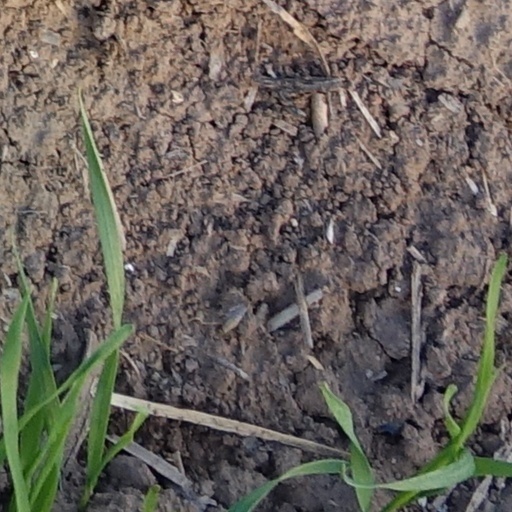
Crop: wheat